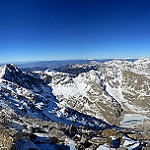
Label: mountain